Isaiah Livers

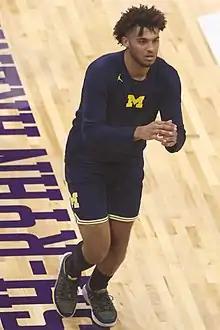
Livers for the 2018–19 Wolverines

On January 13, the 2018–19 Wolverines team defeated Northwestern to establish a school record for best start at 17–0 and tied the school's record 17-game win streak. On February 28, 2019, Michigan defeated Nebraska 82–53. Livers made his first start of the season, replacing an injured Charles Matthews, and posted 12 points and 10 assists, for his first career double-double. On March 14, Michigan defeated Minnesota 76–49 in the semifinals of the Big Ten tournament, as Livers posted a career-high 21 points. Livers' 42.6% (52/122) three point shooting percentage led the Big Ten Conference.